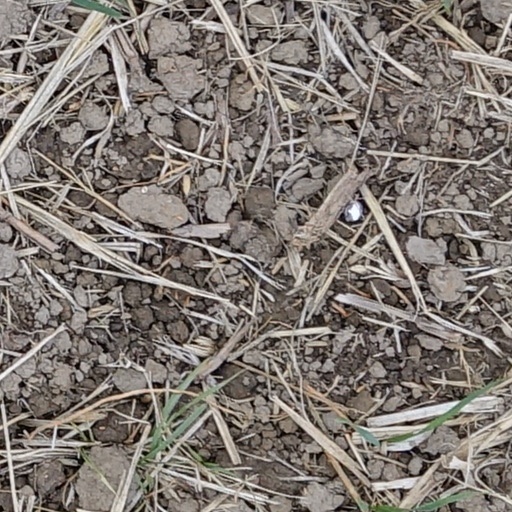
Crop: wheat